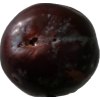
Label: plum